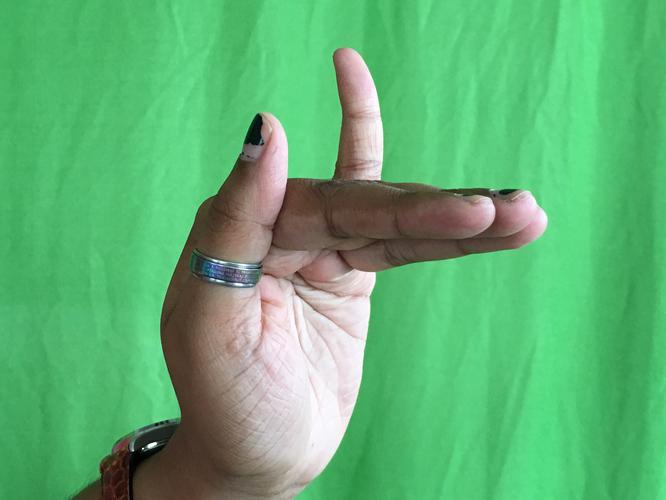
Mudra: Mrigasirsha
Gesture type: single_hand